Andrew Henry Barlow

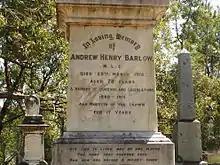
Andrew Barlow's Headstone at Toowong Cemetery

Barlow died on 29 March 1915 at Brisbane. A state funeral was held on 30 March 1915 at St John's Anglican Cathedral, followed by a funeral cortege to the Toowong Cemetery where he was buried.